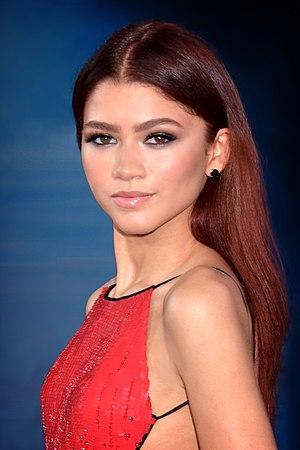
Zendaya Coleman, dite Zendaya, née le 1ᵉʳ septembre 1996 à Oakland, est une actrice, chanteuse, mannequin, productrice et danseuse américaine.